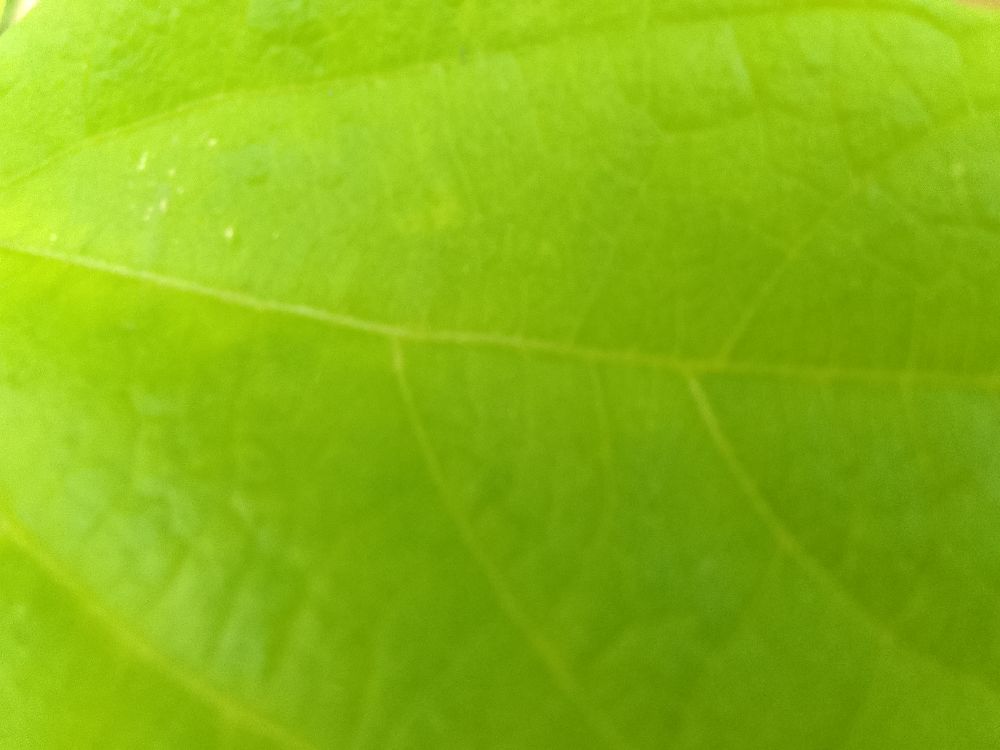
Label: healthy